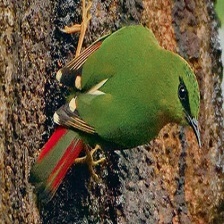
Species: FIRE TAILLED MYZORNIS
Scientific name: MYZORNIS PYRRHOURA